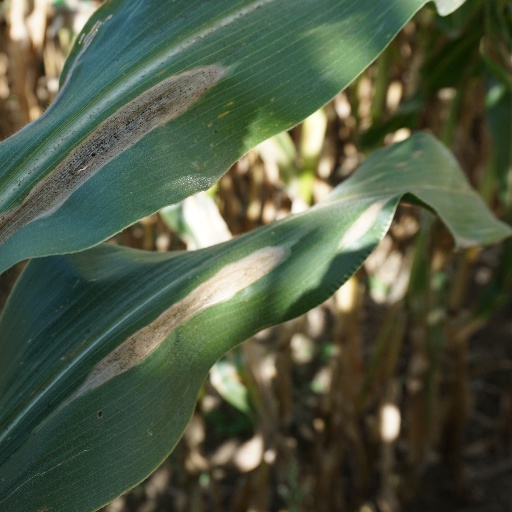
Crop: maize; corn